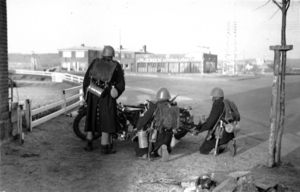
Invasionen af Danmark i 1940 / Invasionen / Modstanden fortsætter
Danske soldater med en 20 mm Madsen maskinkanon gør sig klar til kamp i et vejkryds i Aabenraa den 9. april 1940.
Invasionen af Danmark i 1940 var det tyske angreb på Danmark den 9. april 1940 under 2. verdenskrig. Angrebet var underordnet hovedangrebet mod Norge. Kodebetegnelsen Weserübung betyder Weser-øvelse på dansk efter floden Weser i det nordvestlige Tyskland.